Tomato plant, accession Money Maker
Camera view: tilt-top (135 deg); turntable rotation: 60 degrees
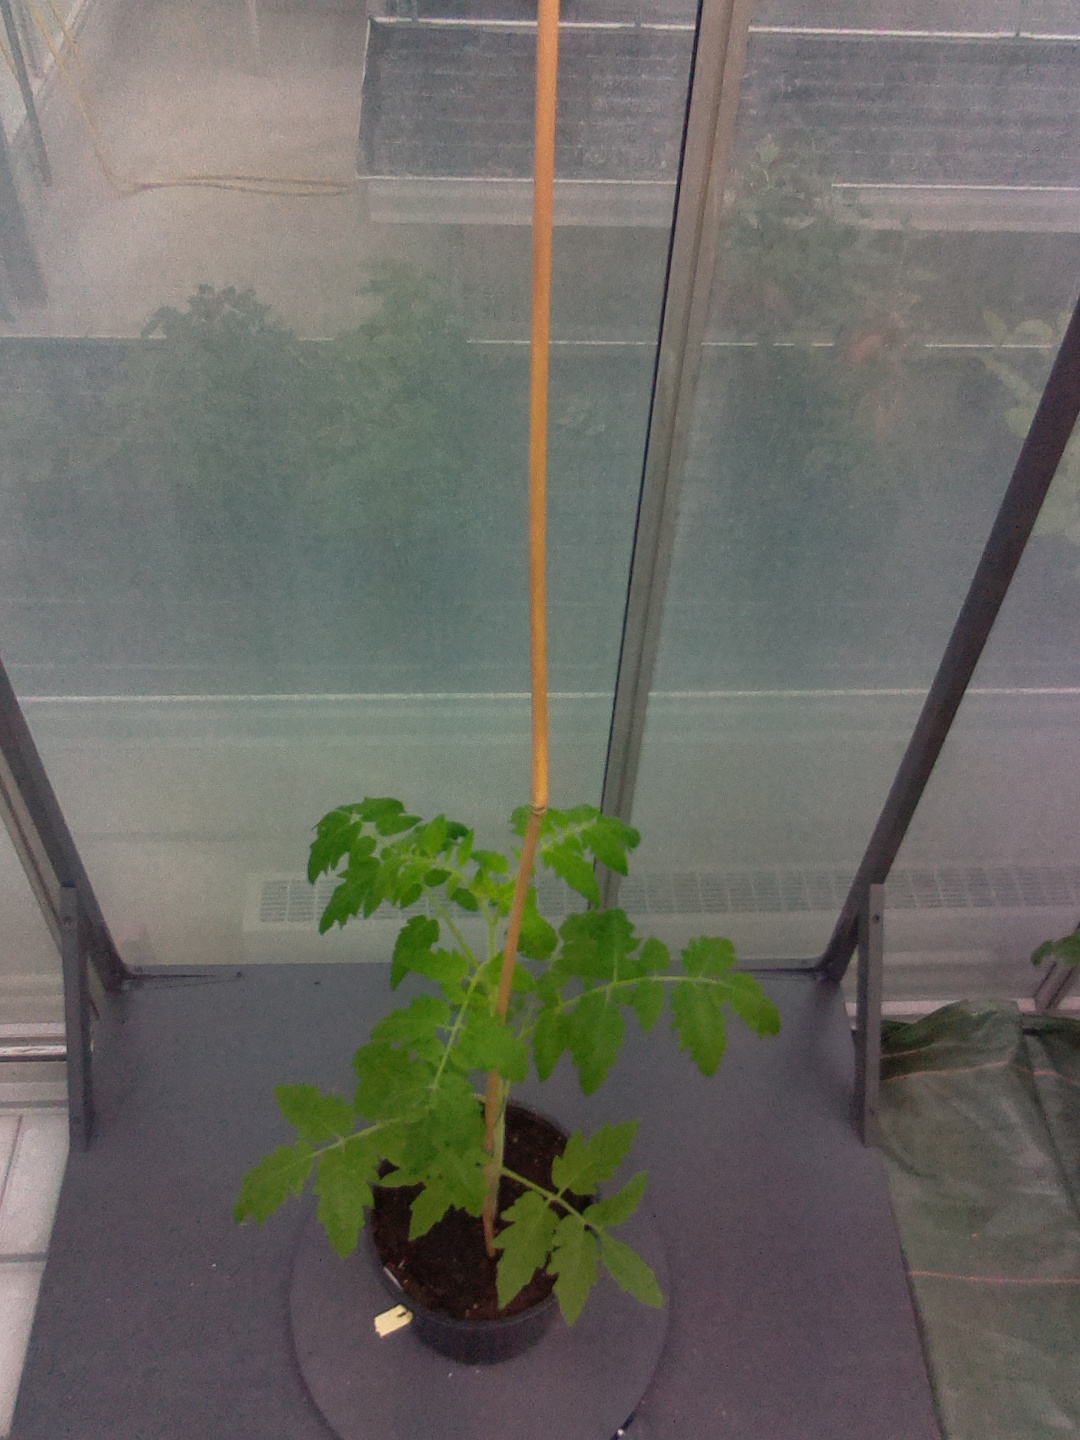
BBCH growth stage 14: 8 of true leaves visible